Dow Finsterwald

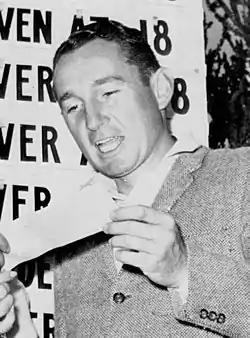
Finsterwald in 1960

Dow Henry Finsterwald, Sr. (September 6, 1929 – November 4, 2022) was an American professional golfer who is best known for winning the 1958 PGA Championship. He won 11 Tour titles between 1955 and 1963, played on four Ryder Cup teams, and served as non-playing captain for the 1977 U.S. Ryder Cup team.